Hopper Read

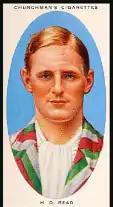

Holcombe Douglas "Hopper" Read (28 January 1910 – 5 January 2000) was an English cricketer who played in one Test in 1935.